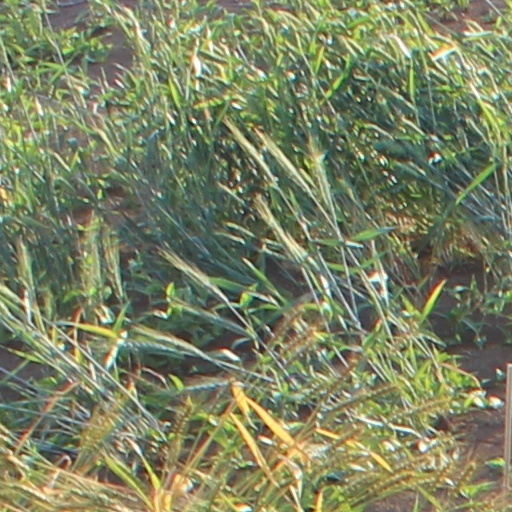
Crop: wheat